List of ATF controversies

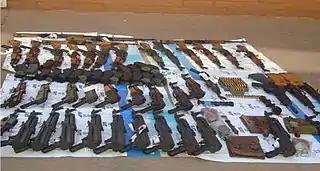
42 weapons recovered by Mexican military in Naco, Sonora, Mexico, 20 Nov 2009; weapons were investigated by U.S. ICE. Operation Fast and Furious suspect Uriel Patino bought 19 of the weapons pictured one to two weeks earlier.

During a surveillance operation, officer Art Roderick shot Weaver's dog when it ran at them and then pointed his rifle at Weaver's 14-year-old son, Samuel, who was armed. Samuel fired back at the marshals, and was shot in the back and killed by the team. In the ensuing exchange of fire, Weaver's friend Kevin Harris shot and killed Deputy Marshal William Francis Degan Jr. Weaver, Harris, and members of Weaver's immediate family refused to surrender. The Hostage Rescue Team of the Federal Bureau of Investigation (FBI HRT) became involved as the siege was mounted. In the standoff, FBI sniper Lon Horiuchi shot Weaver, then shot Harris, but the second shot also hit and killed Weaver's wife Vicki. The conflict was ultimately resolved by civilian negotiators, including veteran activist Bo Gritz, who eventually convinced them to surrender. Harris surrendered and was arrested on August 30; Weaver and his three daughters surrendered the next day.